German Centre for Integrative Biodiversity Research (iDiv)

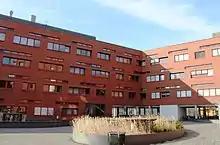
The German Centre for Integrative Biodiversity Research (iDiv) is based in Leipzig, Germany

Due to a great need for research to facilitate implementation of the National Strategy on Biological Diversity, the DFG developed the idea of having its own collaborative research centre for biodiversity. Finally, an institution in the form of a DFG research centre was decided upon.